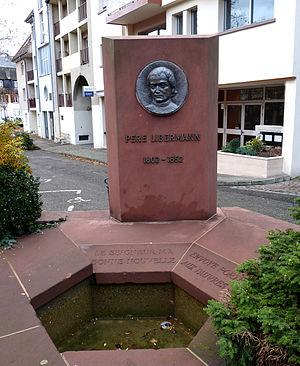
Monument dédié au François Libermann à Saverne (Bas-Rhin), sa ville natale.
Le vénérable François Paul Marie Libermann, né Jacob Libermann le 12 avril 1802 à Saverne en Alsace et décédé le 2 février 1852, et un juif converti au catholicisme, prêtre du diocèse de Strasbourg et fondateur de deux congrégations religieuses missionnaires pour l'évangélisation de l'Afrique, la Société du Saint-Cœur de Marie et la Congrégation du Saint Esprit.